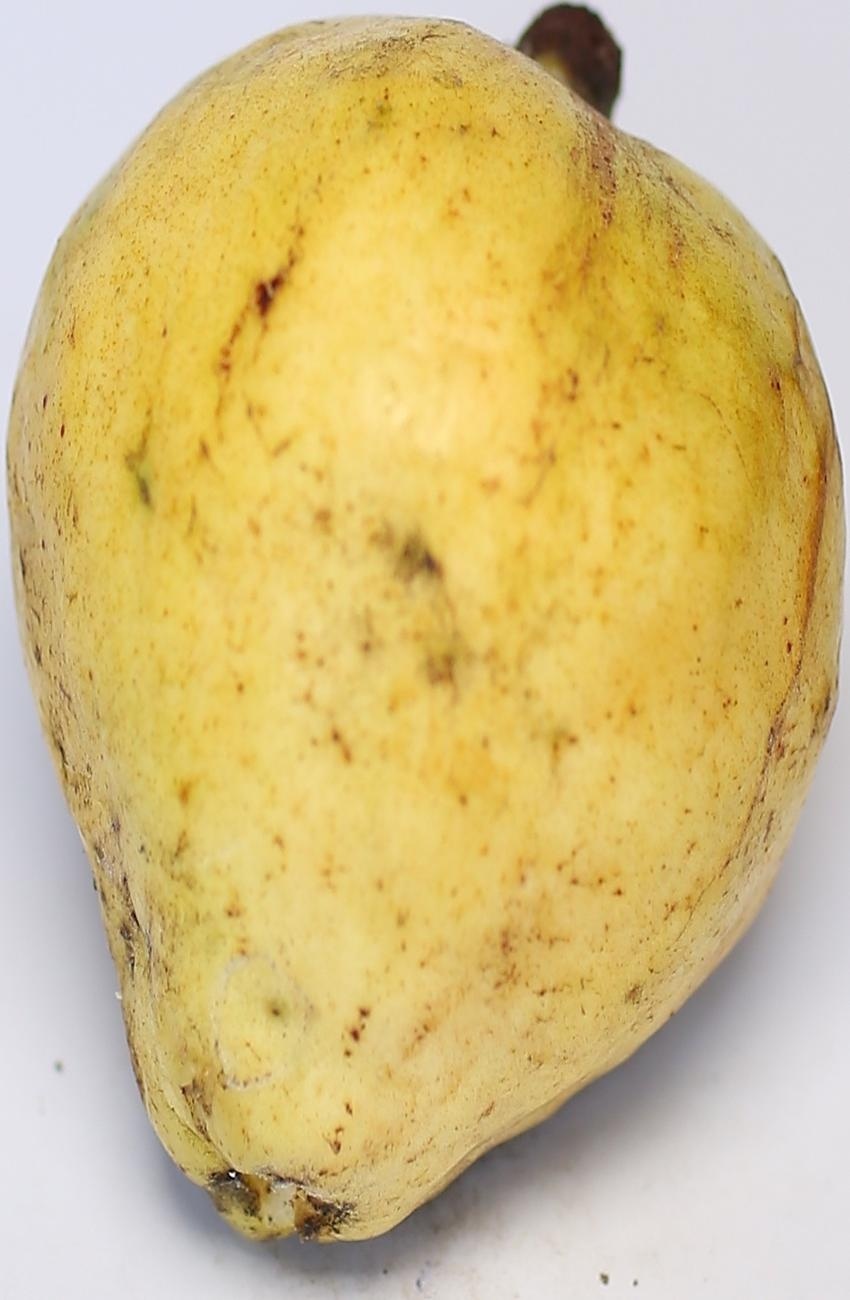
Maturity: ripe
Variety: riyali